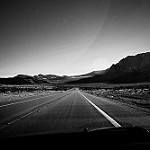
Label: B & W